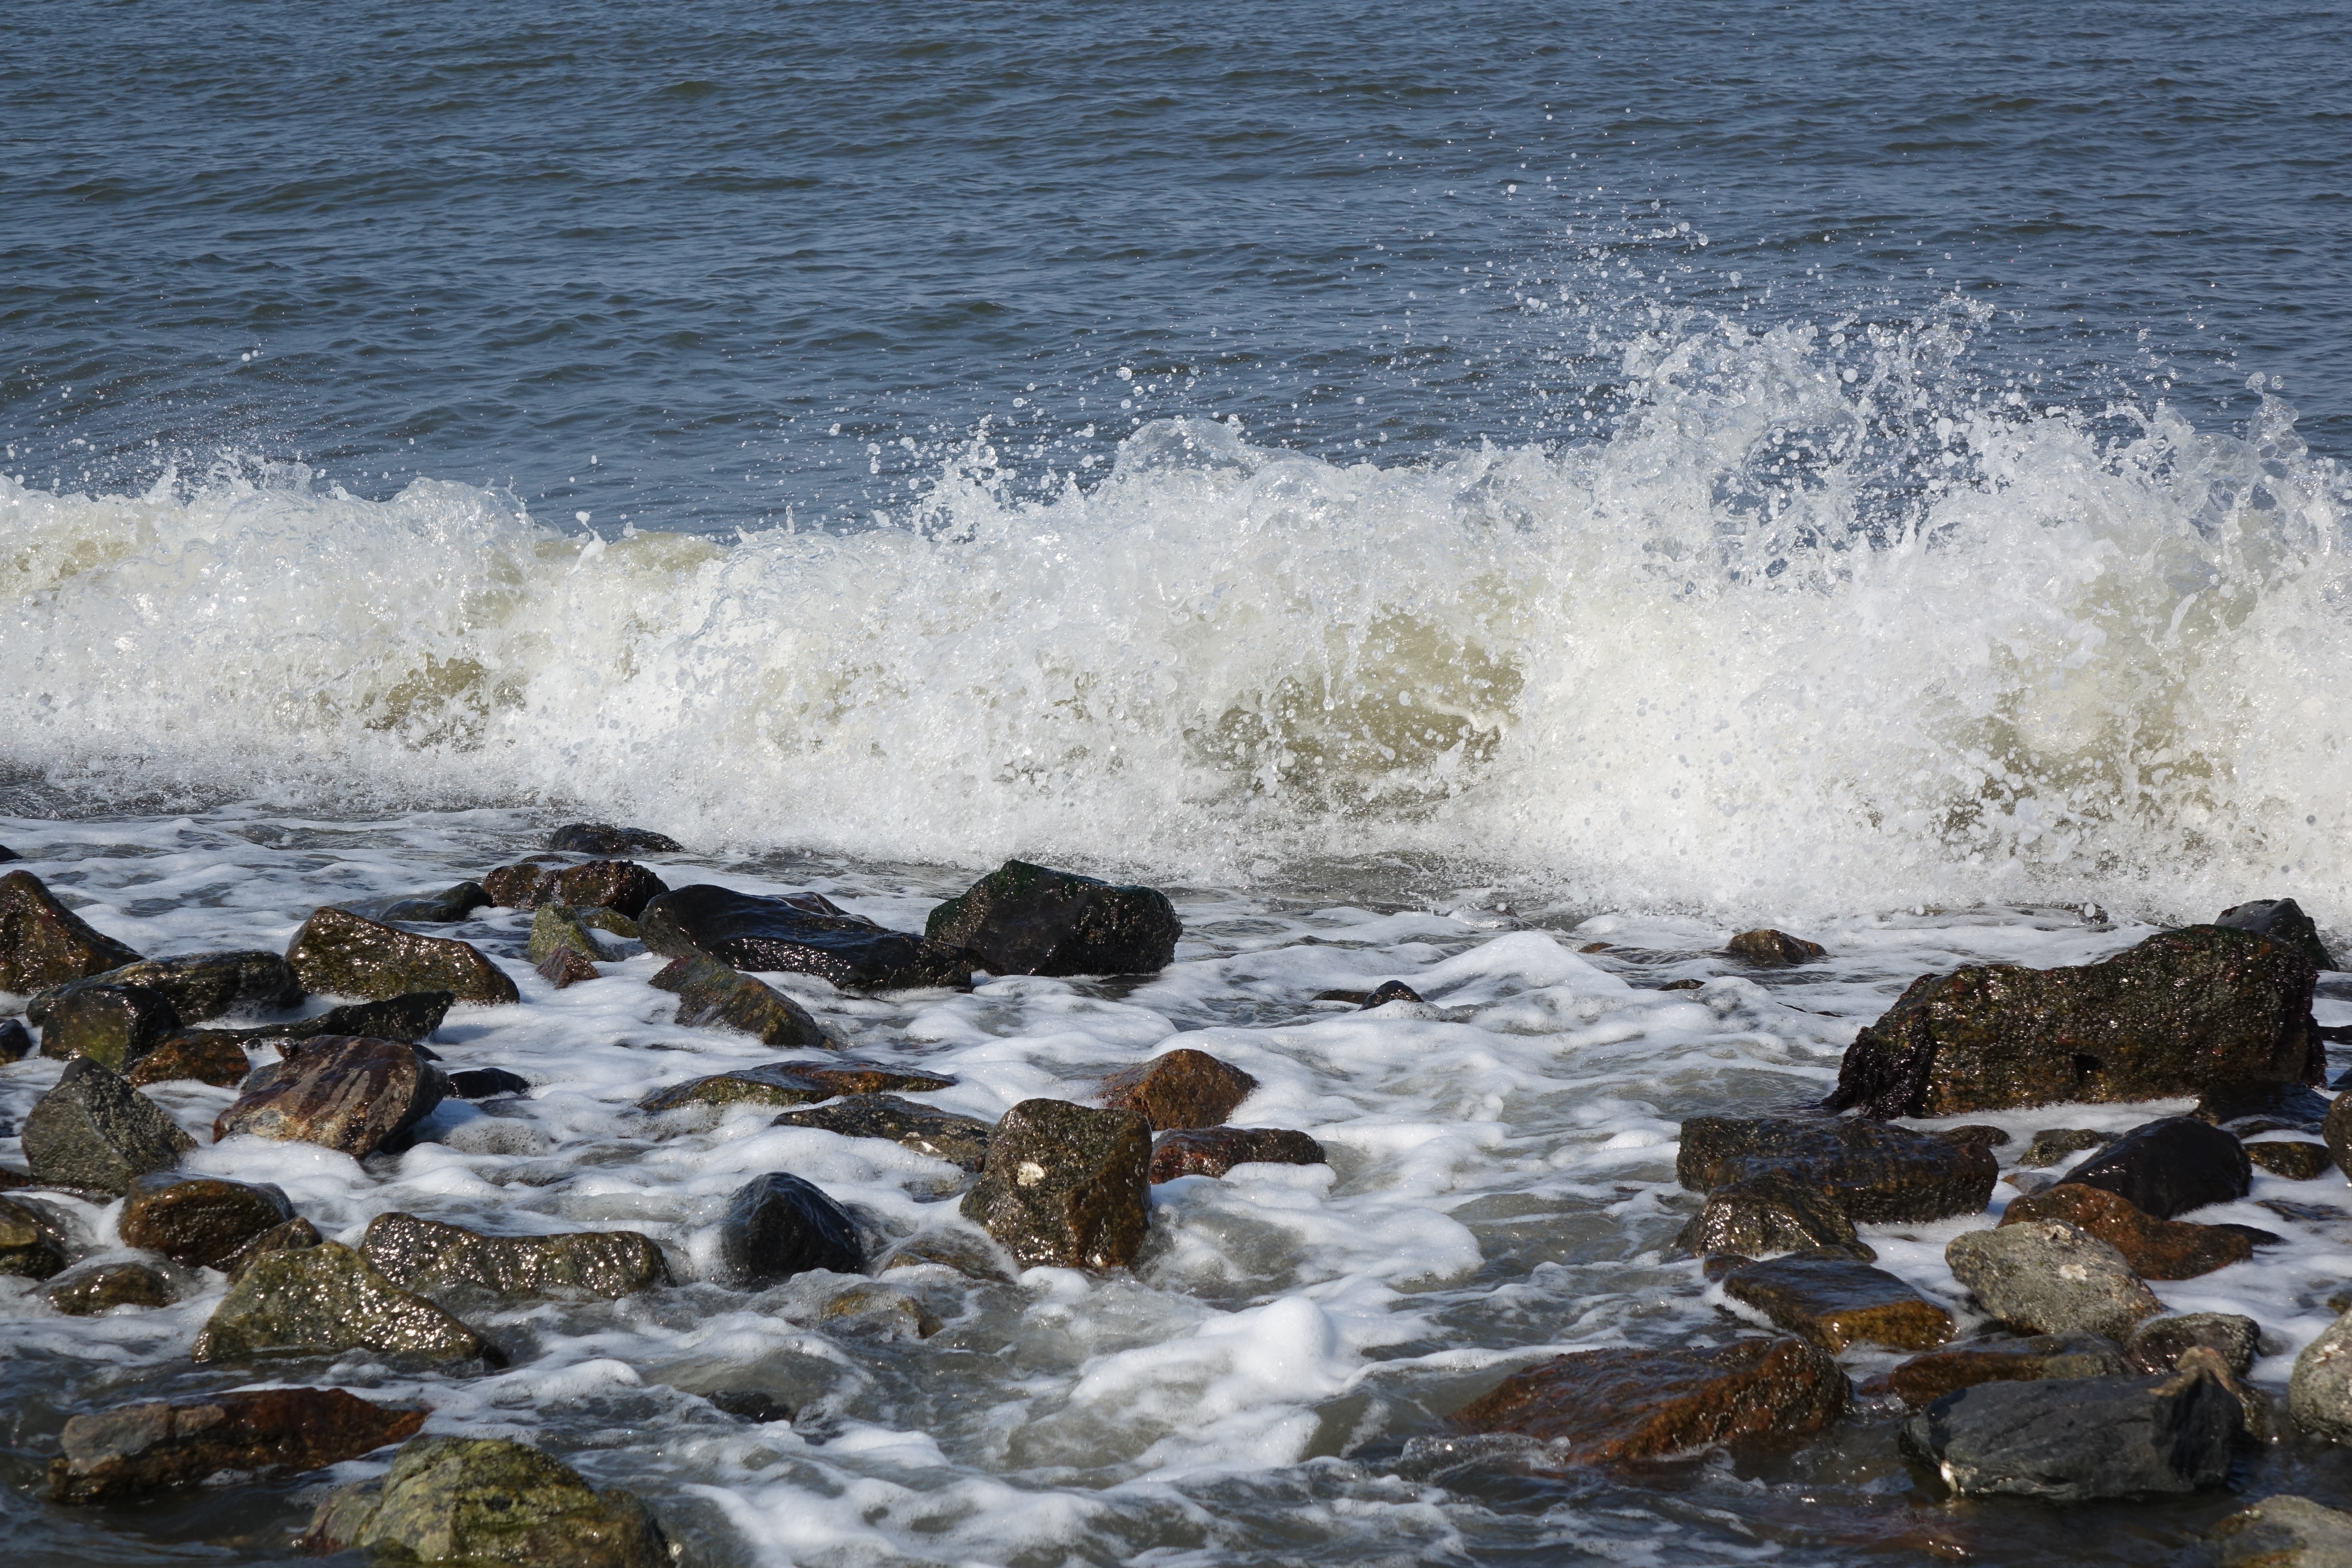
beach, sea, coast, water, nature, rock, ocean, shore, wave, river, surf, spray, rapid, body of water, north sea, wind wave